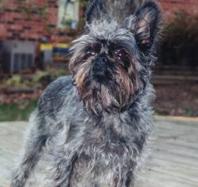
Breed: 200-n000012-affenpinscher